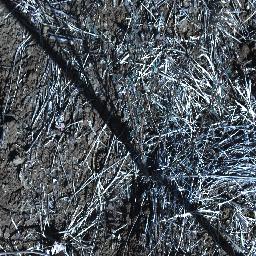
Label: prickly_acacia